Shane Rose

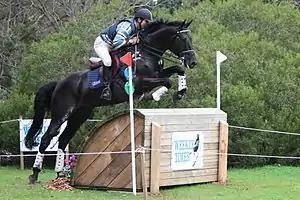
Rose and Statford Novalis competing at the 2010 Melbourne 3 Day

Rose breaks horses and has been injured many times, having had his thumb, both of his wrists, both of his arms, and both of his legs broken. He was once kicked in the head by a horse, was placed in an induced coma for a week, and required facial reconstruction. Another kick in 2015 broke five of his ribs, punctured his lung, split his liver, and left him with a golden staph infection.